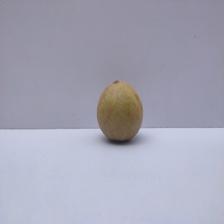
Size: Medium